Pennedepie

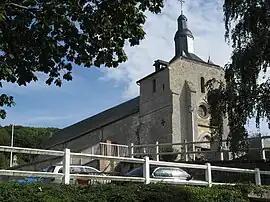
The church in Pennedepie

Pennedepie is a commune in the Calvados department in the Normandy region in northwestern France.